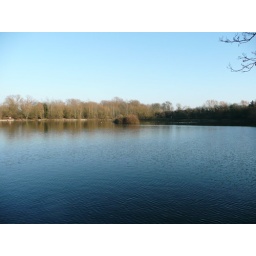
Actually not sure if the lake is in Loughborough or Quorn...but is just walking distance away!